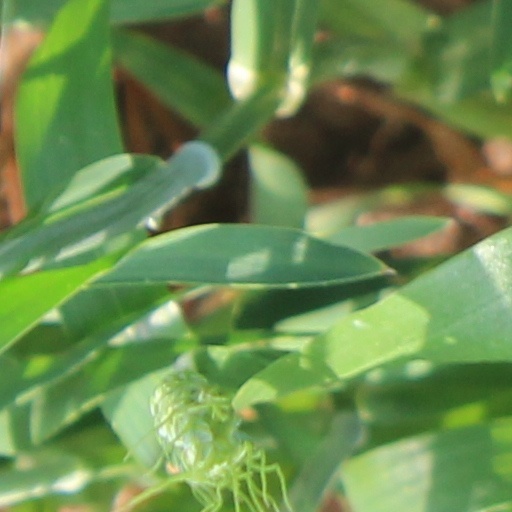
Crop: wheat